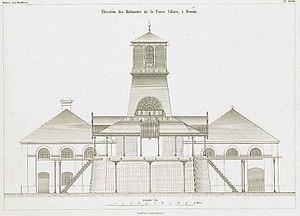
La fosse Villars de la Compagnie des mines d'Anzin était un charbonnage constitué de deux puits situé à Denain, Nord, Nord-Pas-de-Calais, France.
Cet article liste les puits de mine situés à Denain, une commune du Nord, dans le bassin minier du Nord-Pas-de-Calais, en France.
La fosse Claude Louis Hector de Villars dite fosse Villars de la Compagnie des mines d'Anzin est un ancien charbonnage du bassin minier du Nord-Pas-de-Calais, situé à Denain. Commencée en 1826, elle est la première fosse ouverte sur la commune, et commence à produire dès 1828. Un puits d'épuisement est ajouté l'année suivante. Dans la décennie qui suit, de nombreuses autres fosses sont ouvertes. La fosse Villars commence à être bien productive à partir de 1855, produisant même 139 105 tonnes de houille en 1868. La fosse cesse d'extraire le 1ᵉʳ septembre 1876, mais ses installations sont conservés car le puits d'épuisement n'est arrêté qu'en 1887, puis serrementé et remblayé l'année suivante, quant au puits d'extraction, il assure l'épuisement pour la fosse Renard jusqu'en 1894 et est remblayé en 1895.